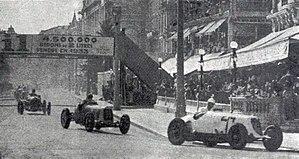
Grand Prix de Nice 1934, au virage du Ruhl.
Le Grand Prix automobile de Nice 1934 est un Grand Prix qui s'est tenu sur le circuit urbain de Nice le 19 août 1934.